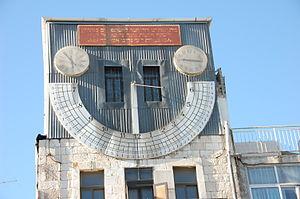
La synagogue Zoharei Chama, littéralement « Synagogue du lever du soleil », familièrement connue sous le nom de Bâtiment au cadran solaire ou Tour de l'horloge de Mahané Yehuda, est un bâtiment de trois étages, situé 92, rue Jaffa à Jérusalem, avec un immense cadran solaire de 5 mètres de diamètre sur la façade.